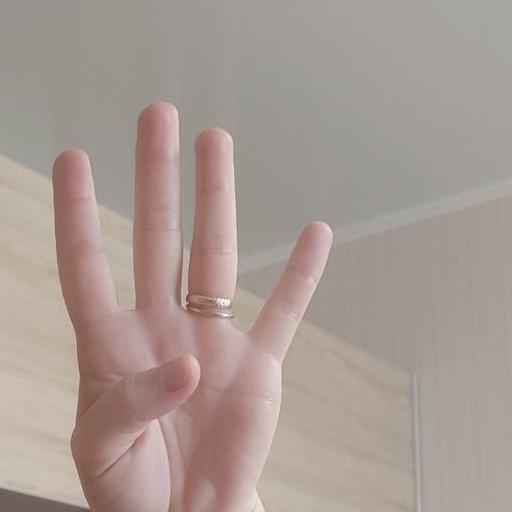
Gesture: four